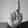
ASL letter: D